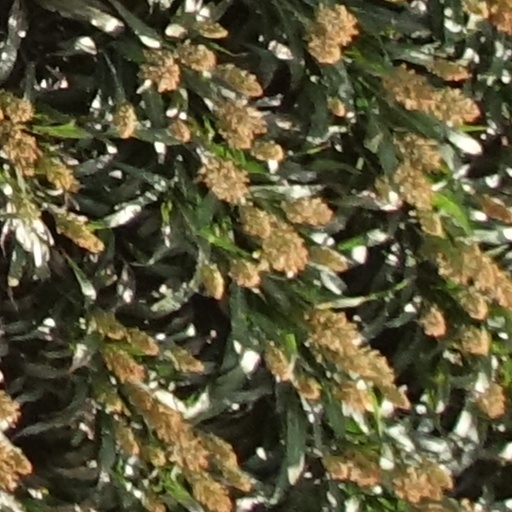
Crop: sorghum